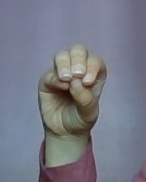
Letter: ha